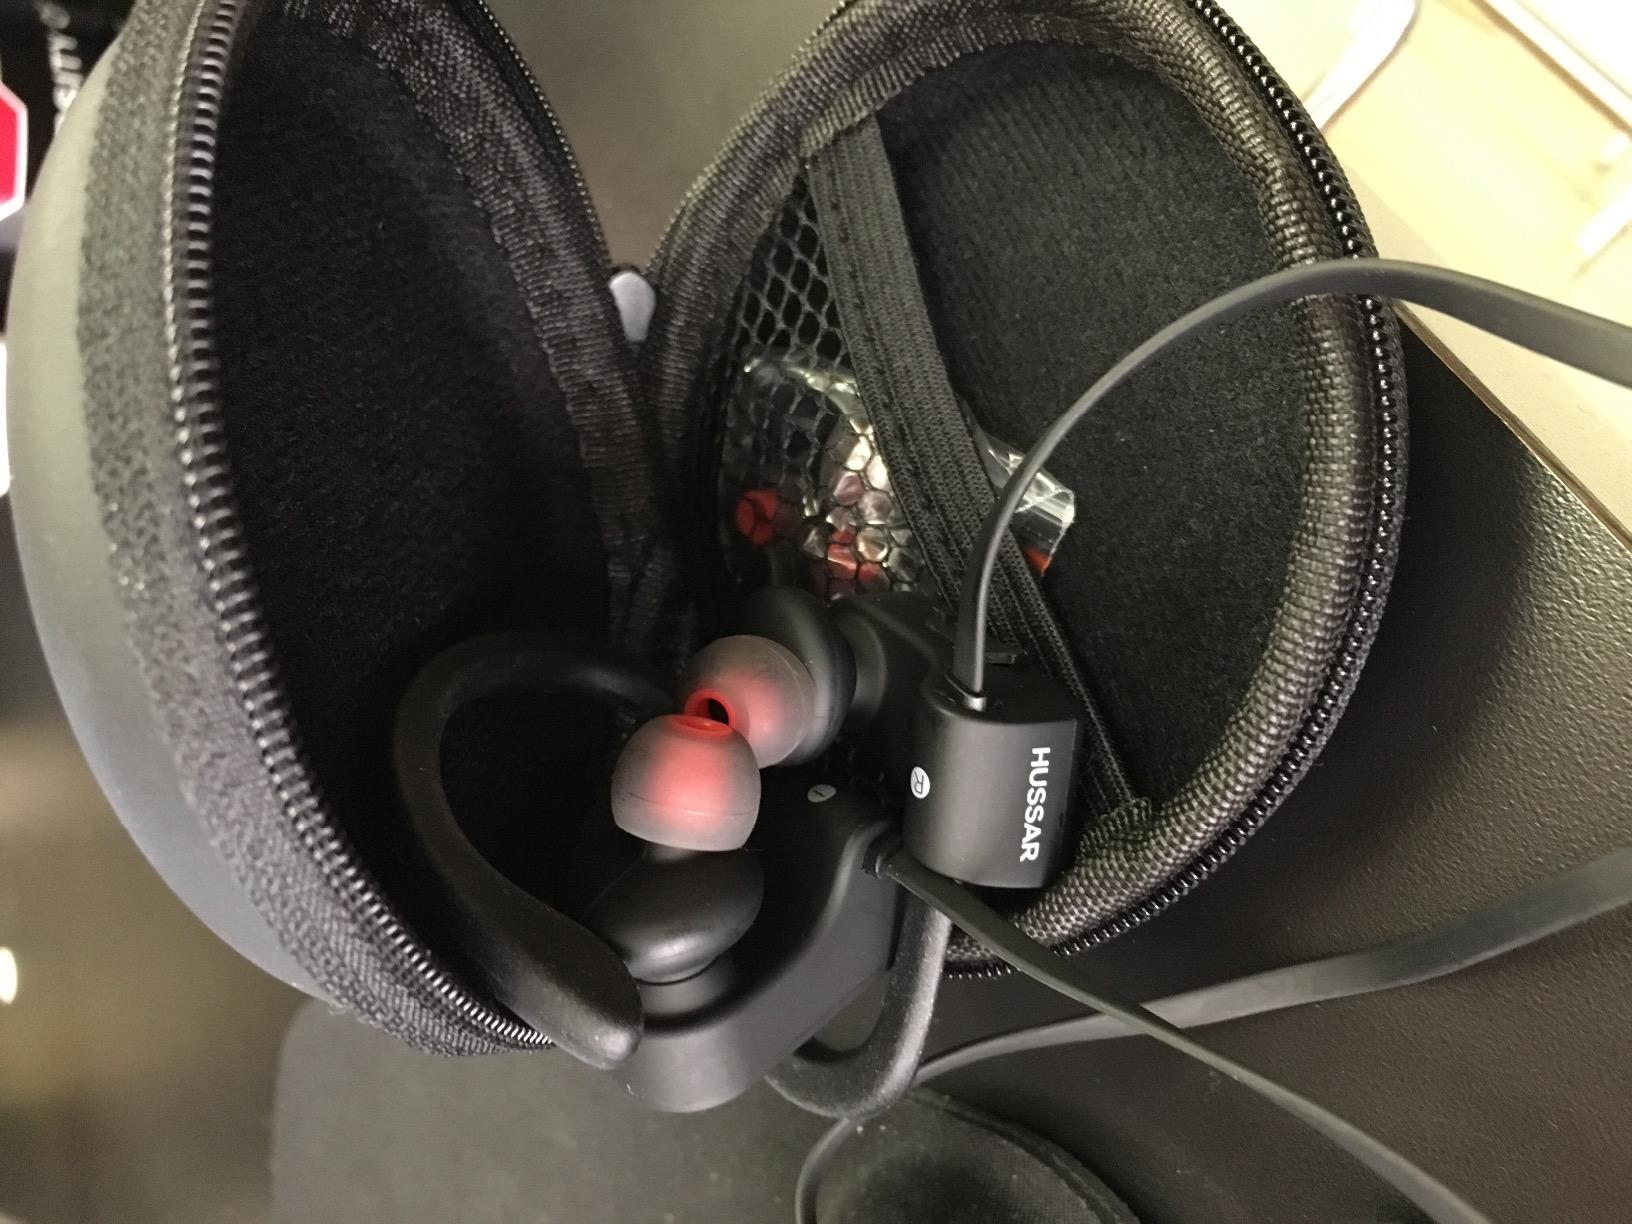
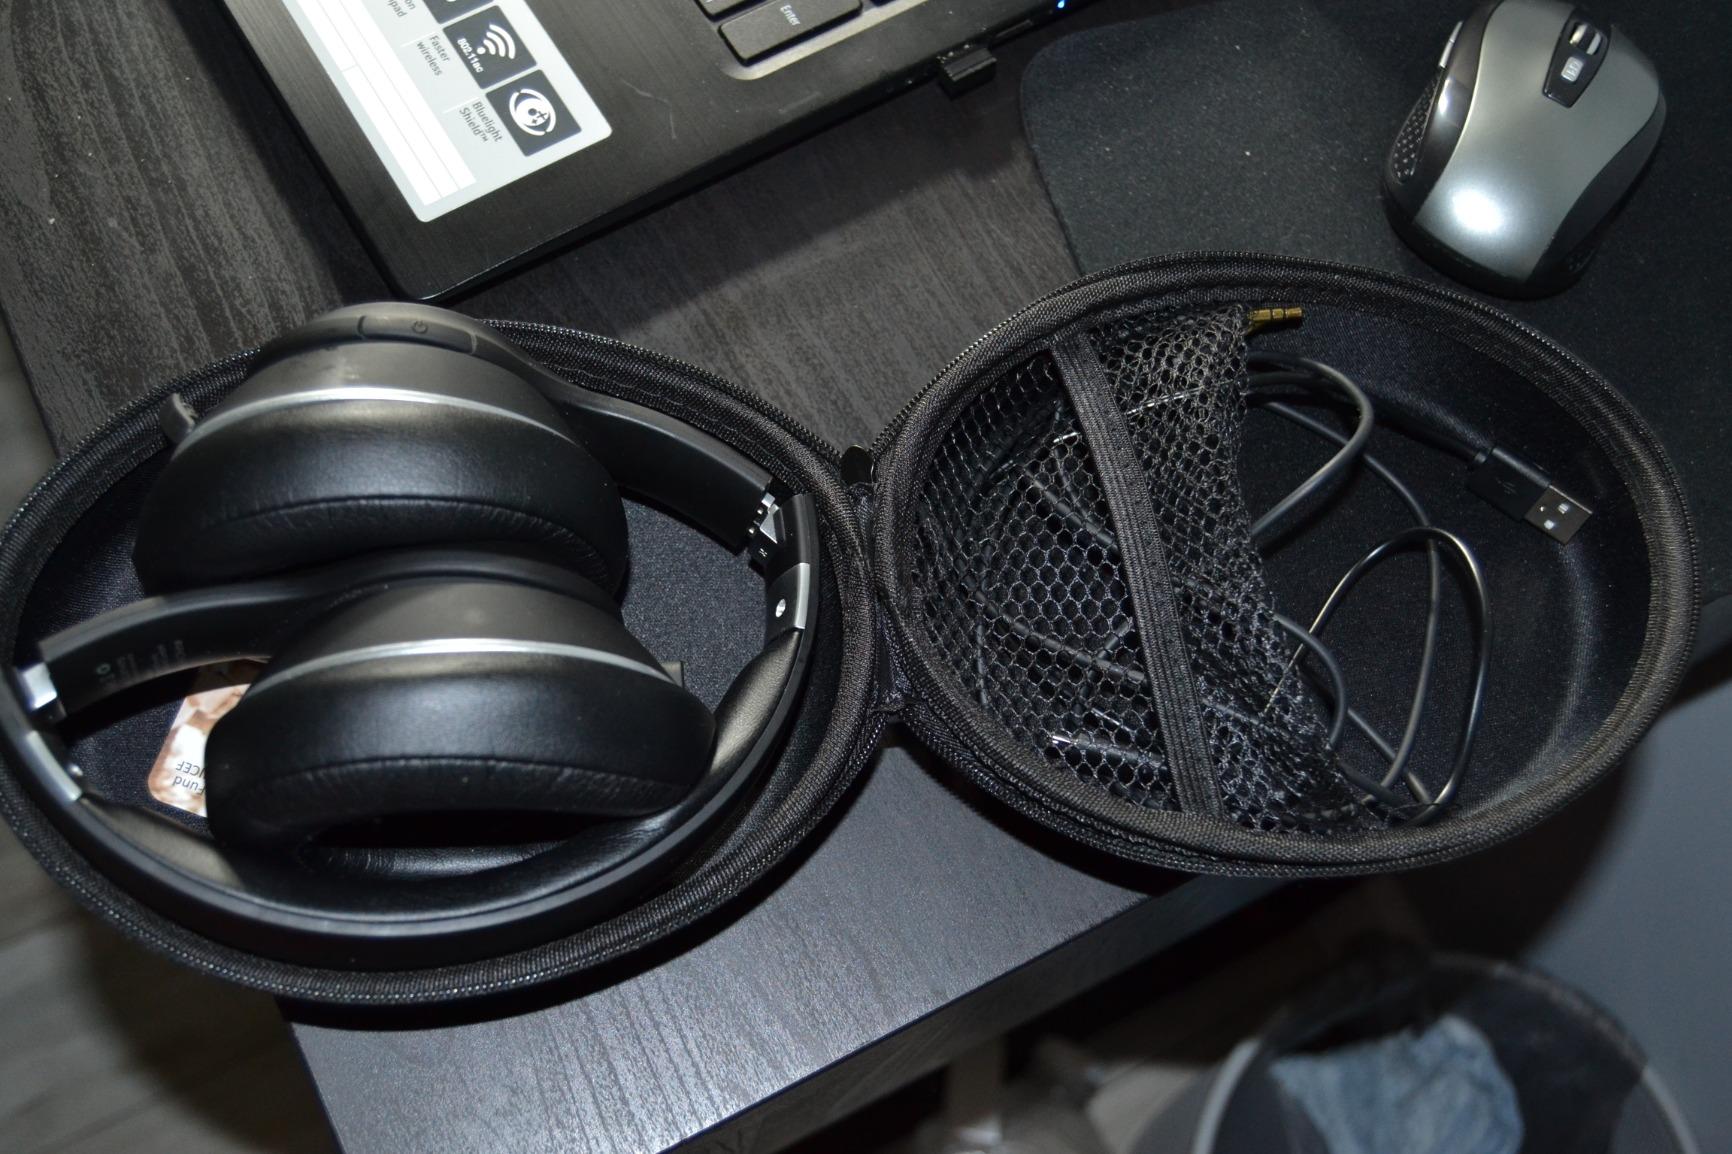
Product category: headphones
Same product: no